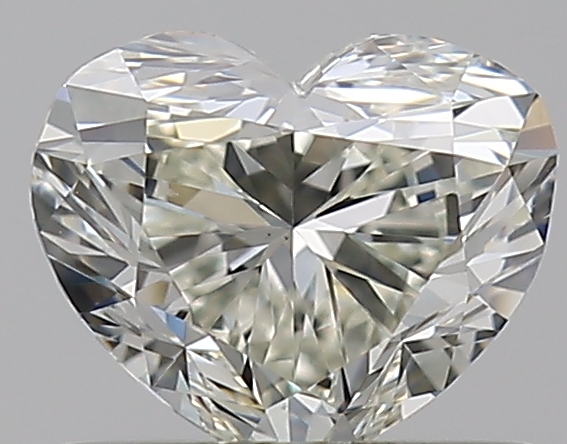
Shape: heart
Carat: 0.54
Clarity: VS1
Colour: K
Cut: EX
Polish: EX
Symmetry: VG
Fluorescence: F
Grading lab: GIA
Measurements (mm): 4.72 x 5.6 x 3.31